2011 Goody's Fast Relief 500

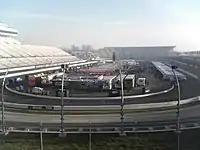
Martinsville Speedway, the race track where the race was held.

Martinsville Speedway is one of five short tracks to hold NASCAR races. The standard track at Martinsville Speedway is a four-turn short track oval that is long. The track's turns are banked at eleven degrees, while the front stretch, the location of the finish line, is banked at zero degrees. The back stretch also has a zero degree banking. The racetrack had seats for 63,000 spectators.